John F. Kennedy

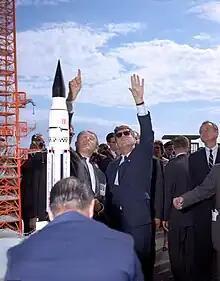
Wernher von Braun explains the Saturn system to President Kennedy during his tour at the Cape Canaveral Missile Test Annex on November 16, 1963

Believing that "those who make peaceful revolution impossible, will make violent revolution inevitable," Kennedy sought to contain the perceived threat of communism in Latin America by establishing the Alliance for Progress, which sent aid to some countries and sought greater human rights standards in the region. In response to Kennedy's plea, Congress voted for an initial grant of $500 million in May 1961. The Alliance for Progress supported the construction of housing, schools, airports, hospitals, clinics and water-purification projects as well as the distribution of free textbooks to students. However, the program did not meet many of its goals. Massive land reform was not achieved; populations more than kept pace with gains in health and welfare; and according to one study, only 2 percent of economic growth in 1960s Latin America directly benefited the poor. U.S. presidents after Kennedy were less supportive of the program and by 1973, the permanent committee established to implement the Alliance was disbanded by the OAS.